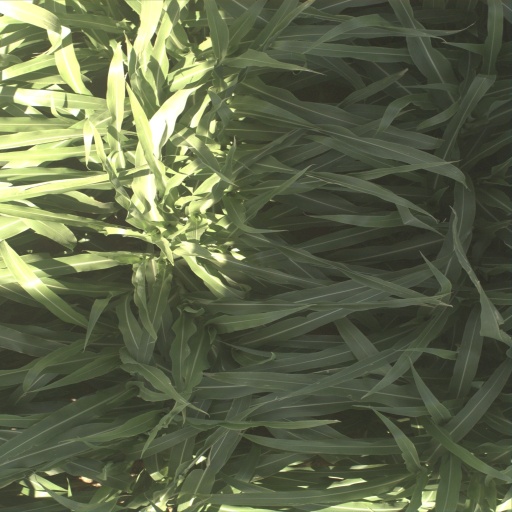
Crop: sorghum